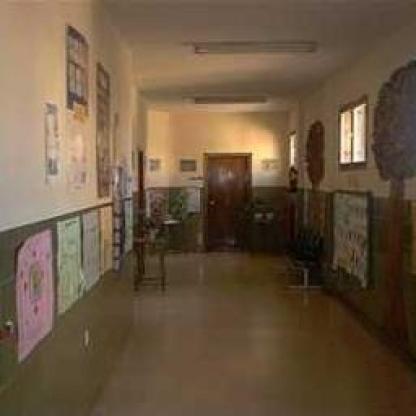
Scene: Indoor